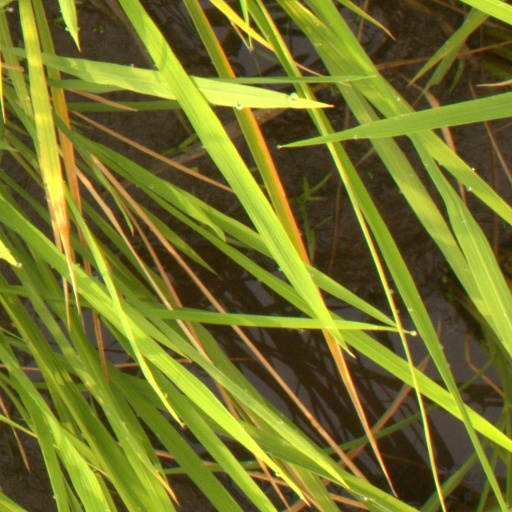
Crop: rice